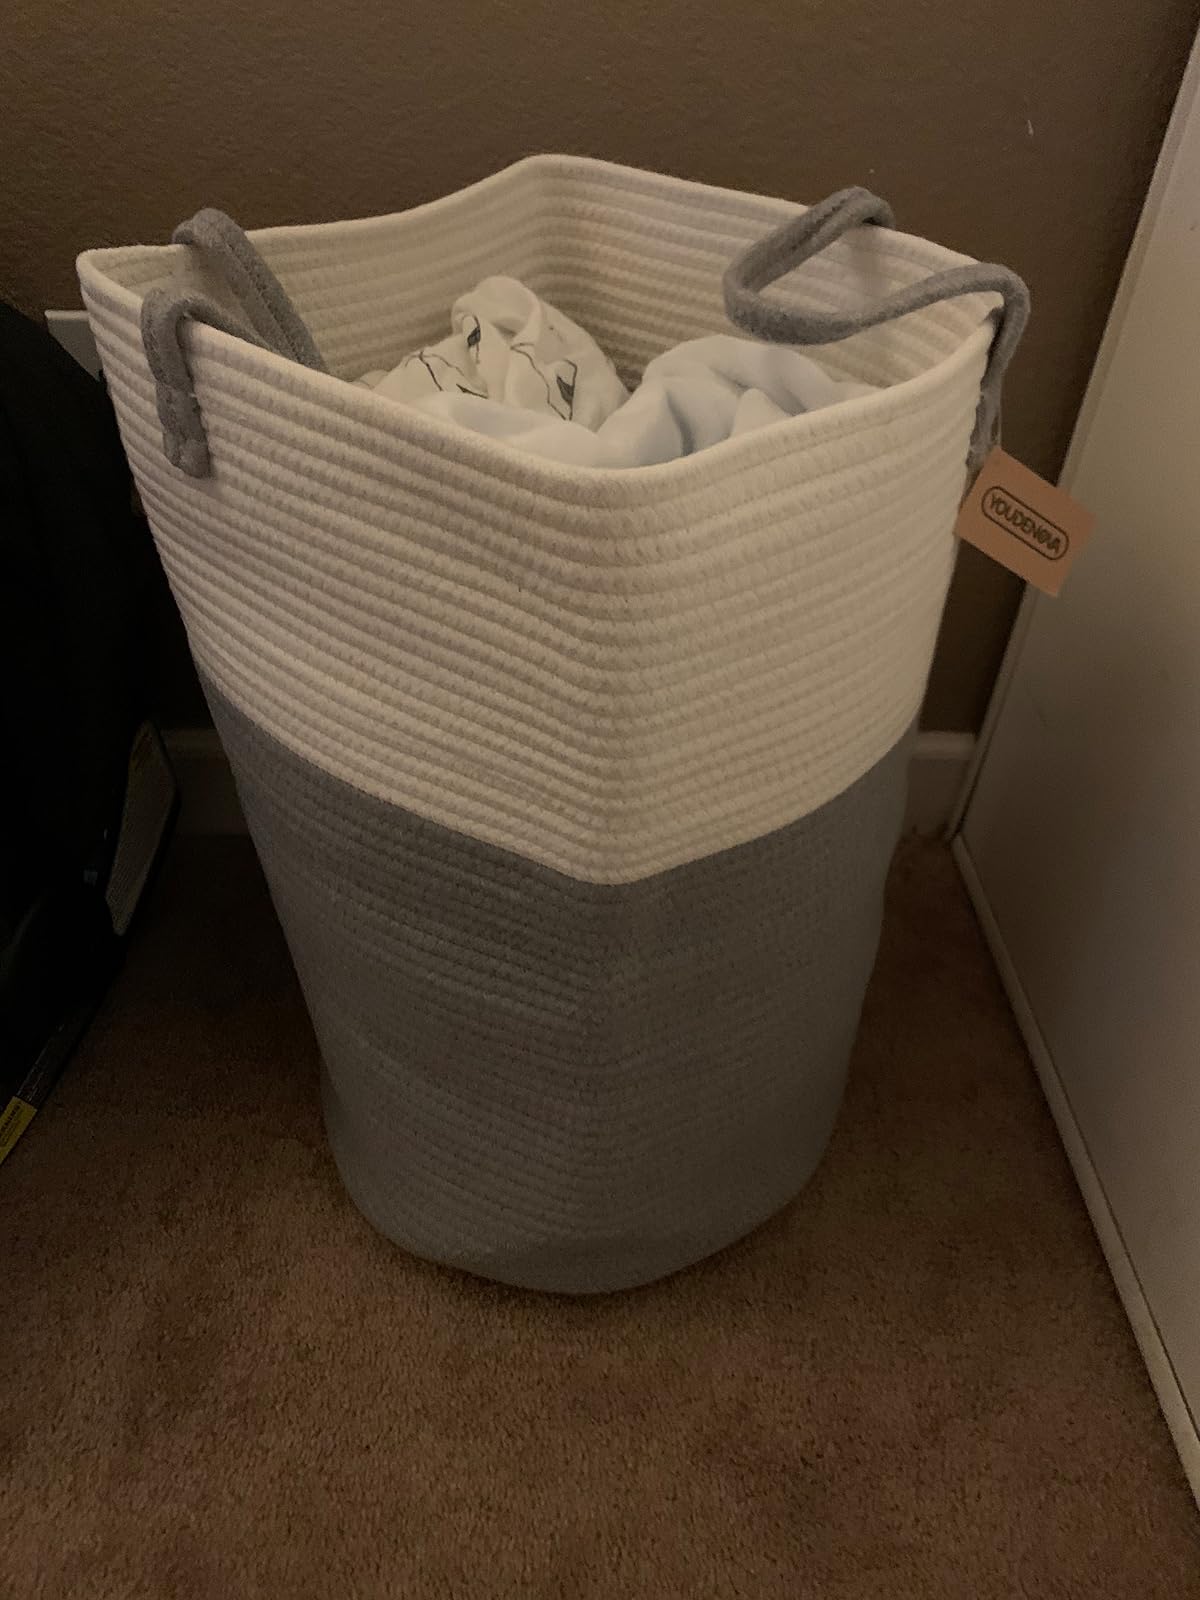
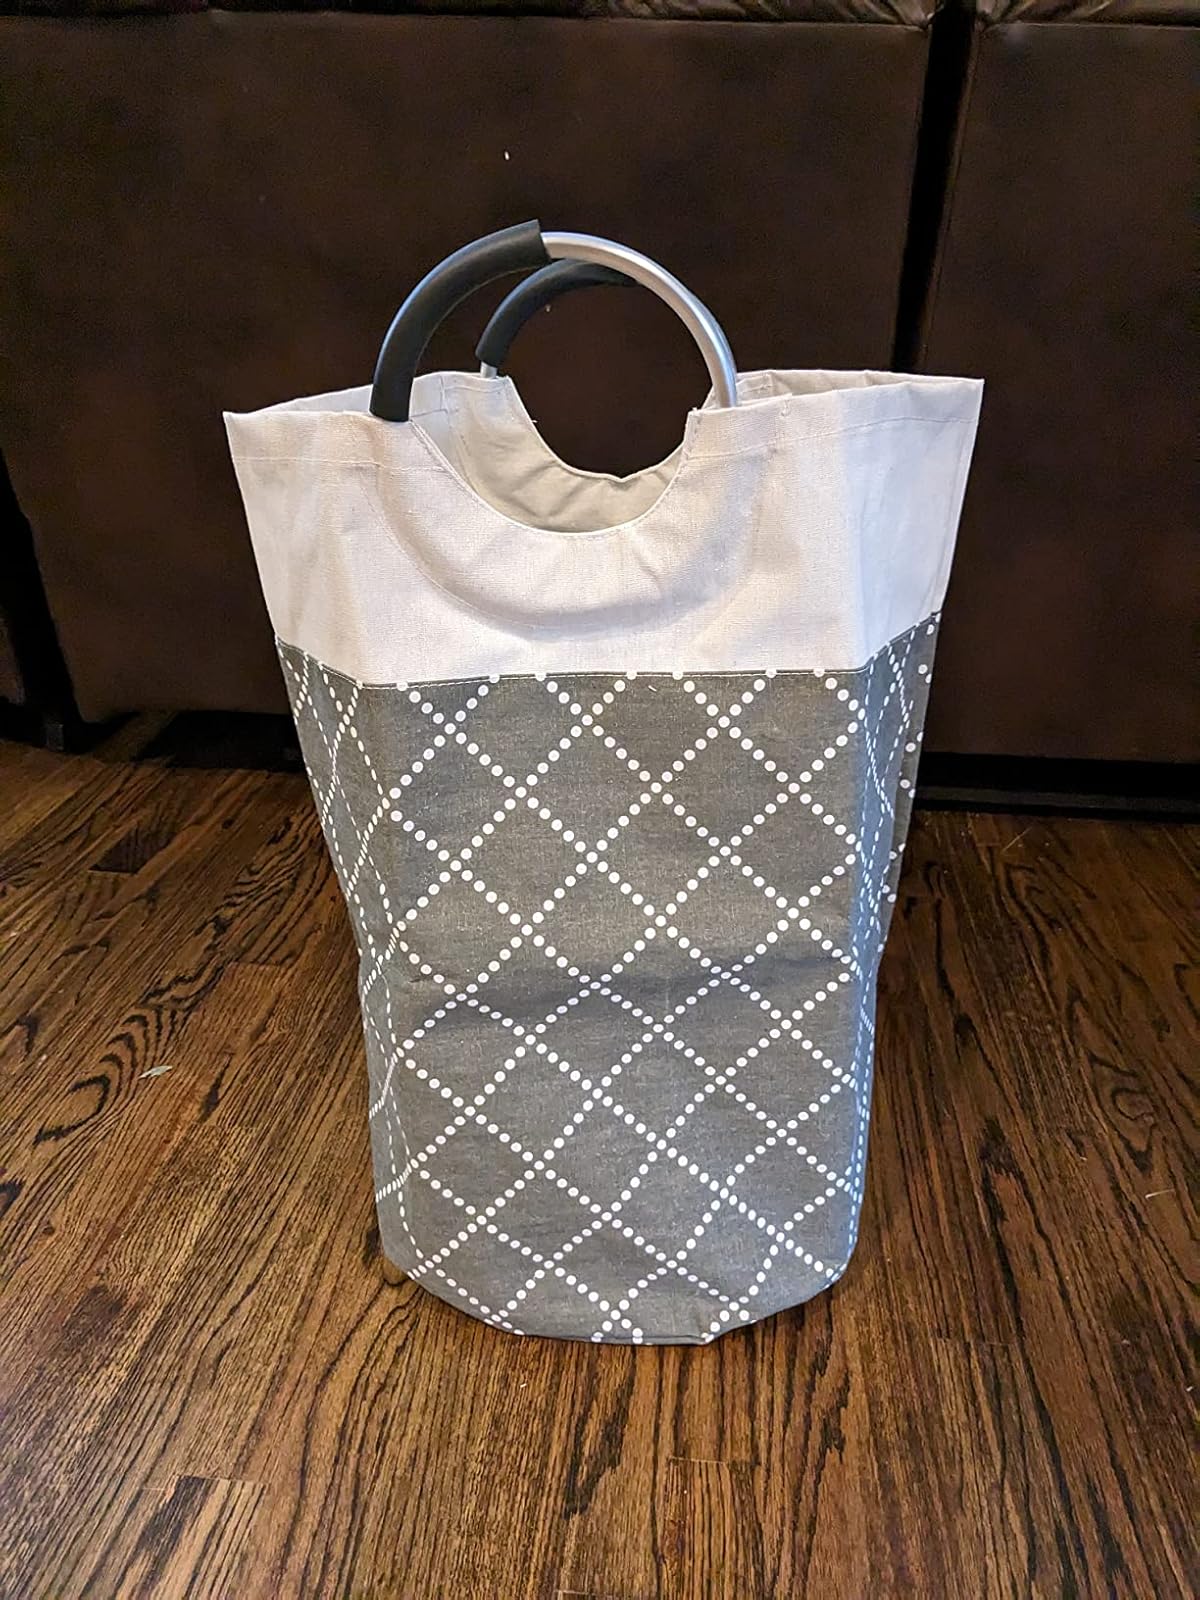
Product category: items_hamper
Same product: no